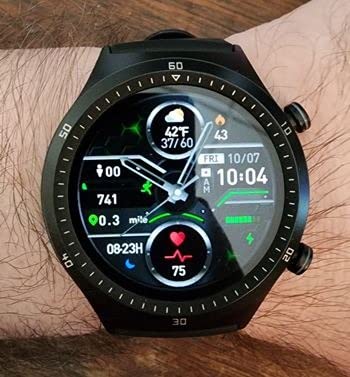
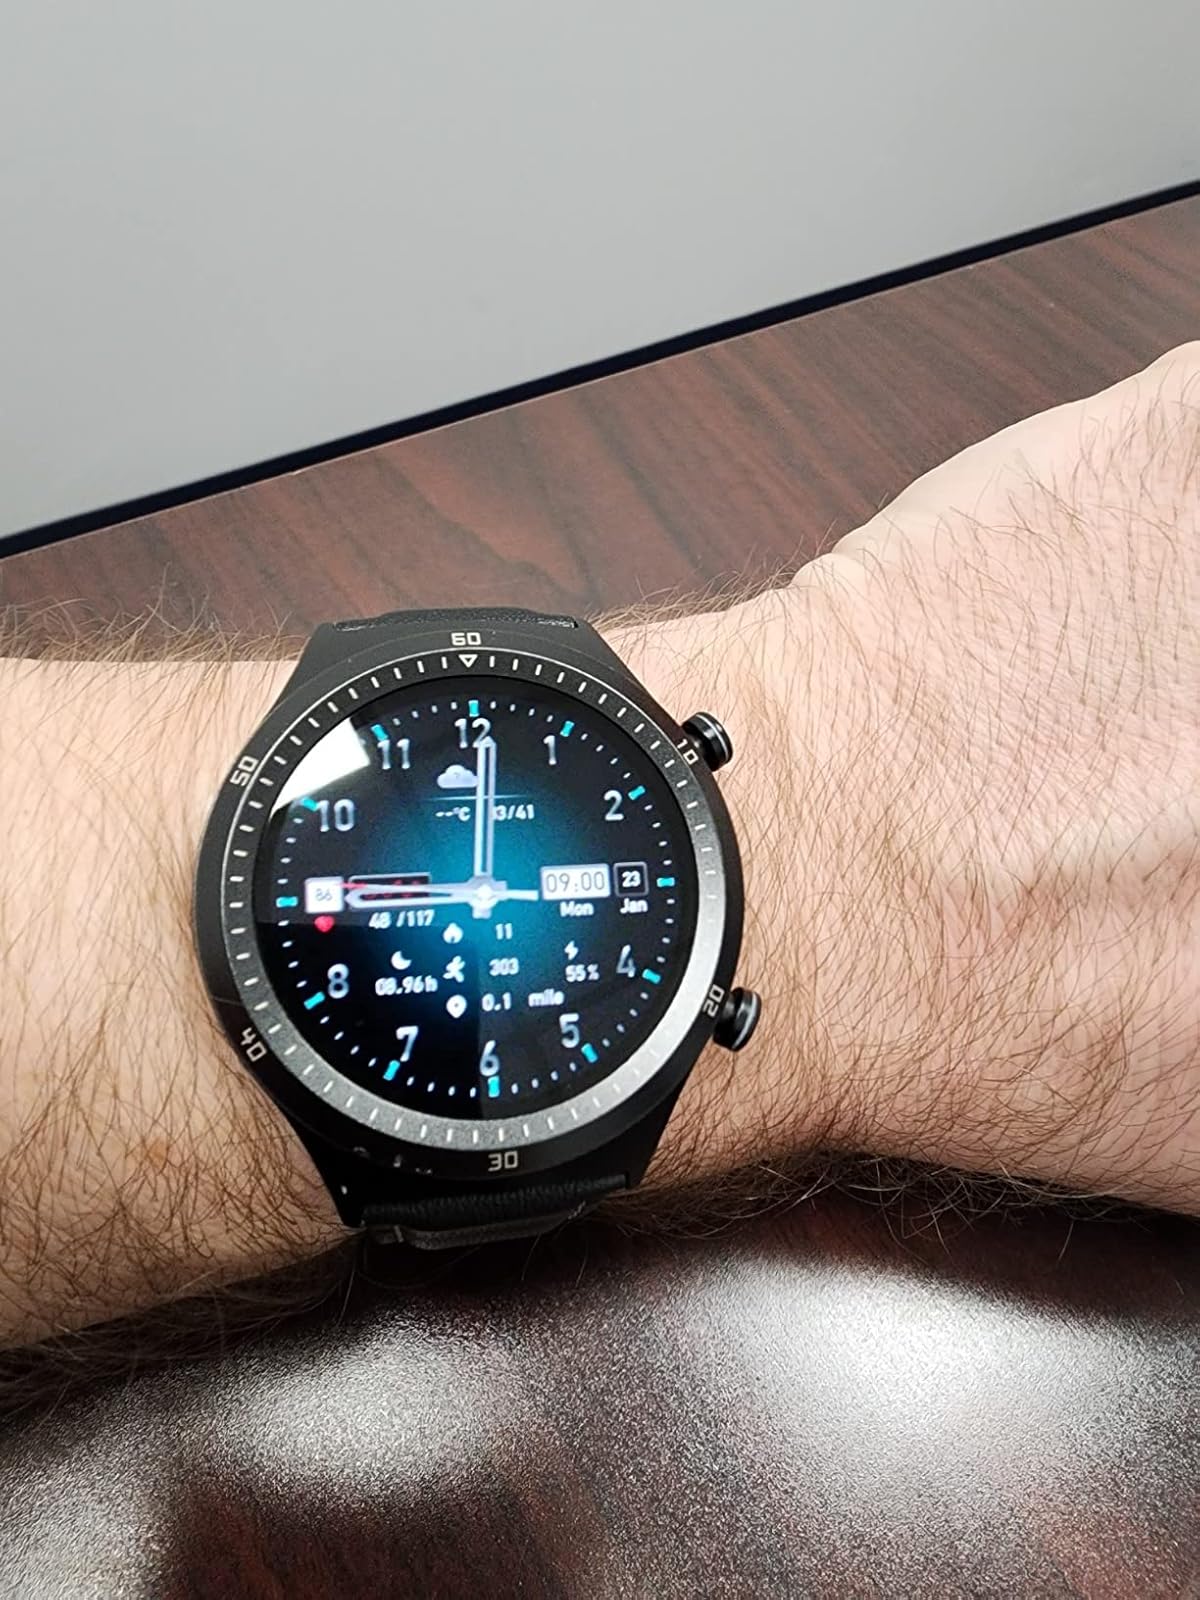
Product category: smartwatch
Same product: yes